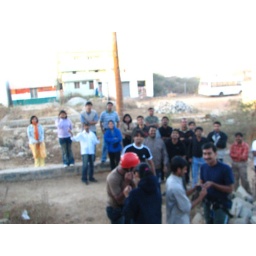
there in white dress i am